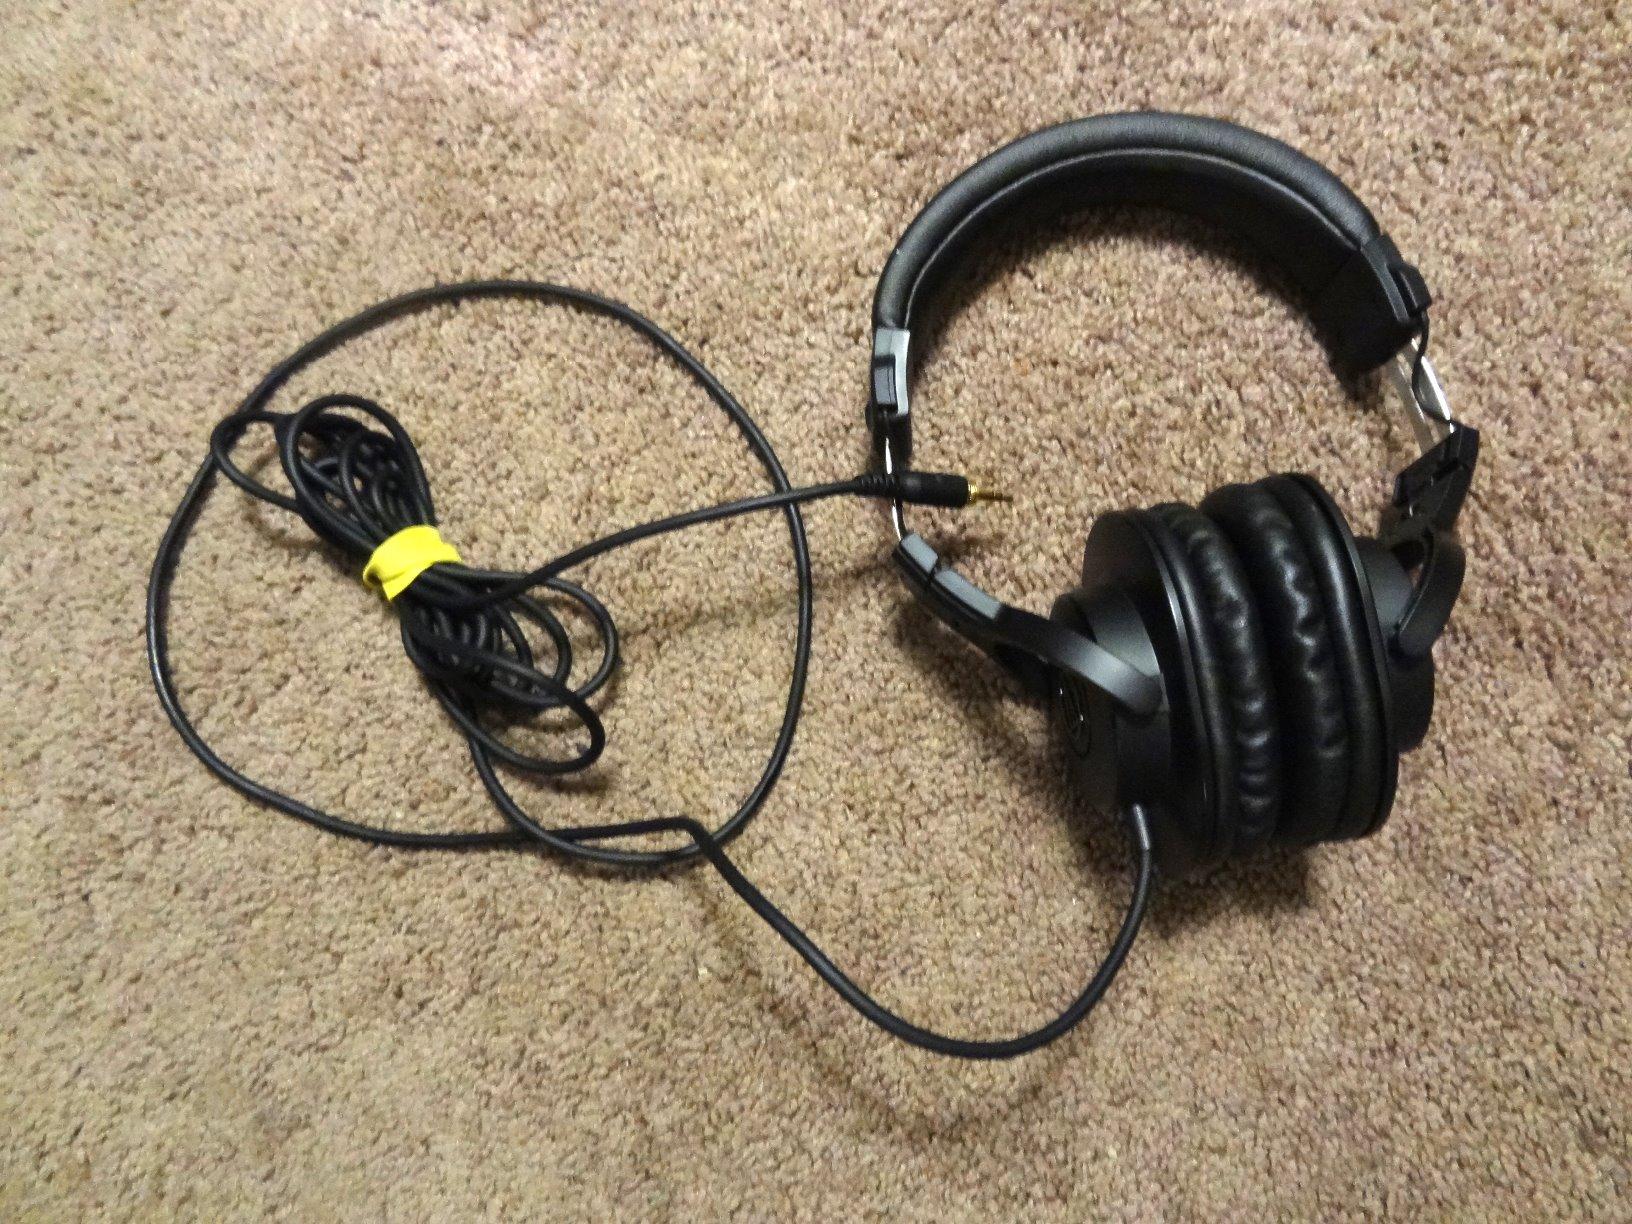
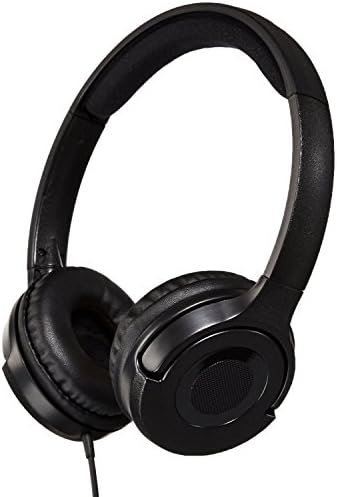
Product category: headphones
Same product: no